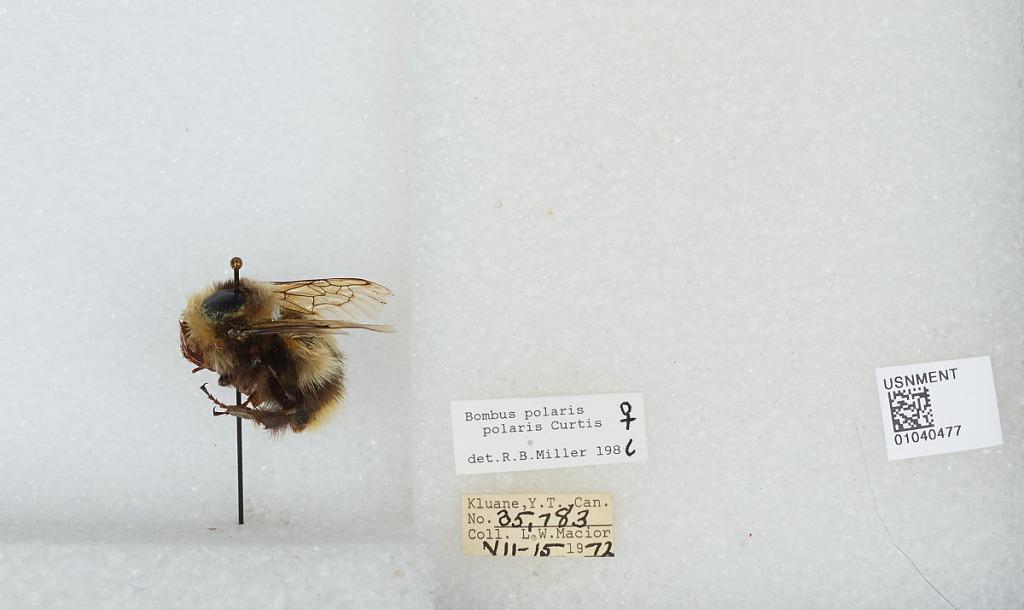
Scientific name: Bombus (Alpinobombus) polaris Curtis
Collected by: L. Macior
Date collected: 1972-7-15
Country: Canada
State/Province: Yukon Territory
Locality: Kluane
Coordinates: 60.75, -139.5